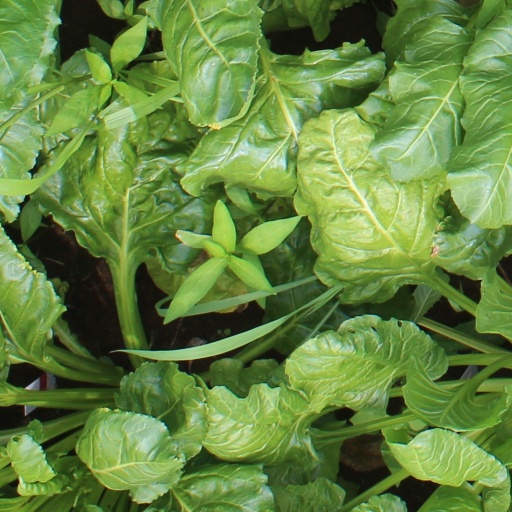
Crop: sugar beet